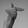
ASL letter: T